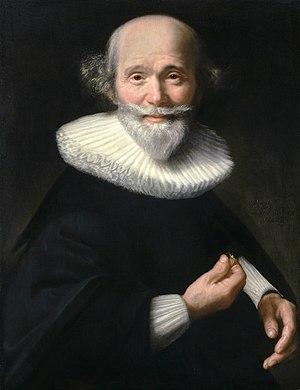
Abraham de Vries, Portrait d'homme, 1629, huile sur panneau, 65,3 x 50,4 cm, Paris, Petit Palais, musée des Beaux-Arts de la Ville de Paris.
Abraham de Vries est un peintre néerlandais du siècle d'or. Il est connu pour ses peintures de portraits et de paysages.